Jesús Navas

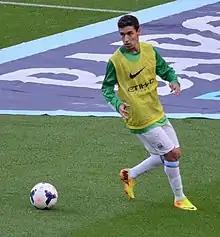
Navas warming up for Manchester City in 2013

On 4 June 2013, after speculation concerning Navas' future, Sevilla confirmed that he was leaving the club with the expectation of joining Premier League side Manchester City. The transfer, reportedly valued at £14.9 million, was completed seven days later; the player said "this is the right moment for me to take this step. I'm very happy with the opportunity and the decision."